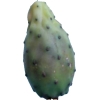
Label: cactus_fruit_green